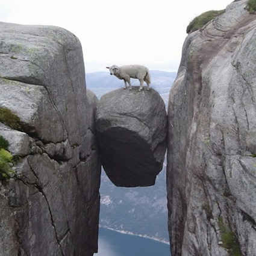
sheep on a rock stuck between big cliffs .